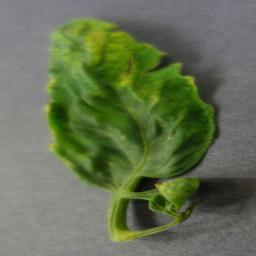
Label: Tomato___Tomato_Yellow_Leaf_Curl_Virus